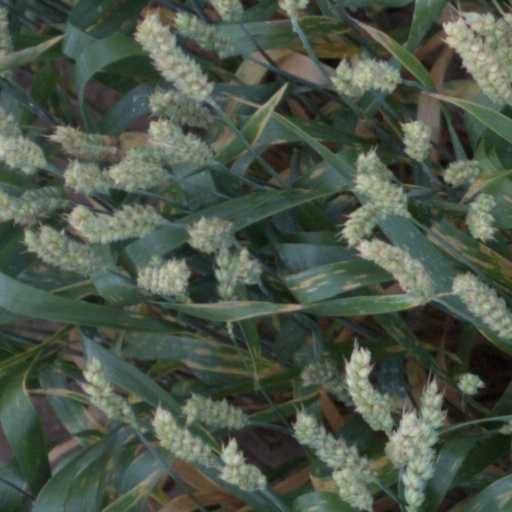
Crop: wheat